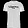
Label: T - shirt / top